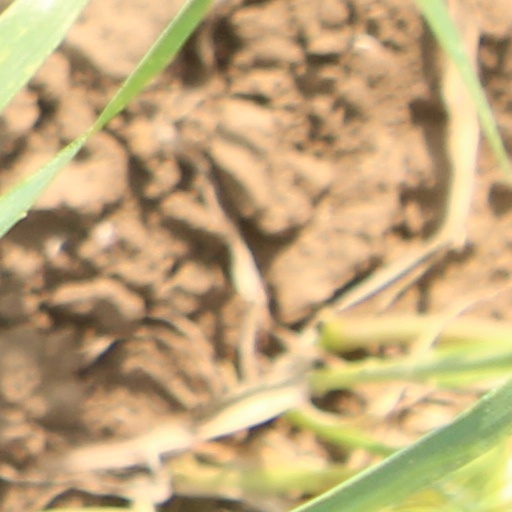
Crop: wheat